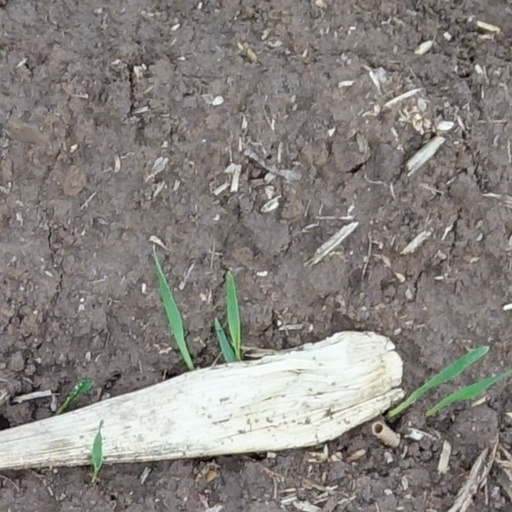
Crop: wheat